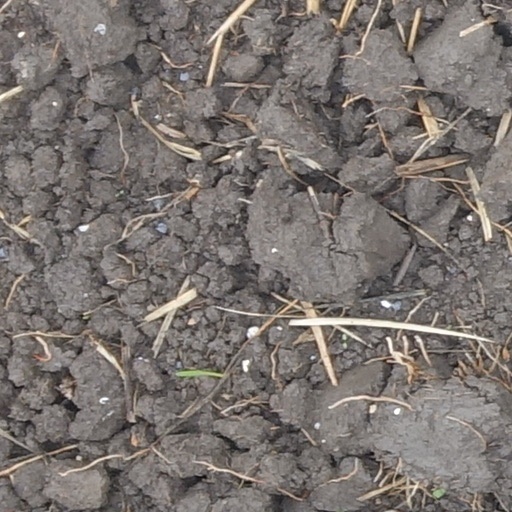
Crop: wheat